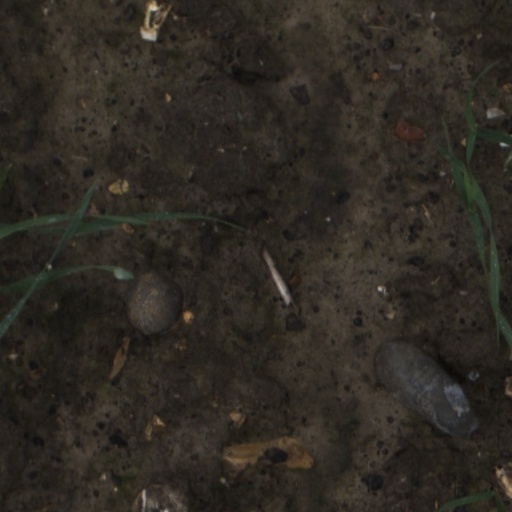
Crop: wheat